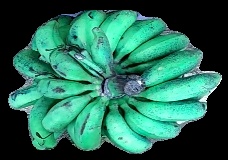
Variety: rasbale
Grade: grade3